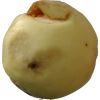
Label: Apple hit 1